Matthew Mercer

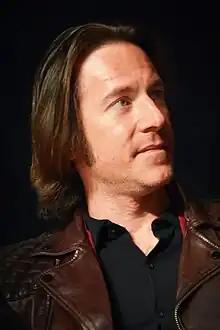
Mercer in 2023

Matthew Christopher Miller, known professionally as Matthew Mercer or Matt Mercer, is an American voice actor, game designer and gamemaster. He has been a voice-over artist in video games and animation since 2002.